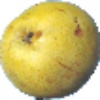
Label: Pear Monster 1